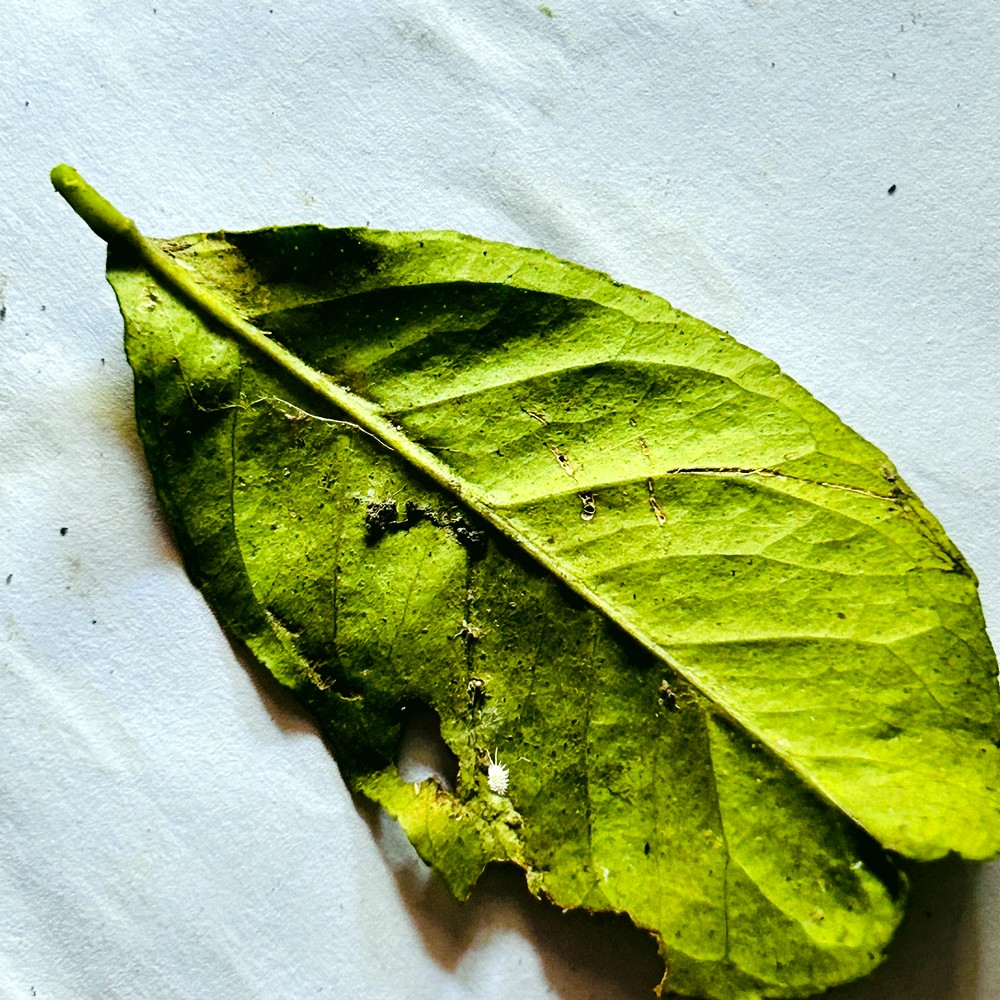
Label: Deficiency Leaf